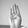
ASL letter: B